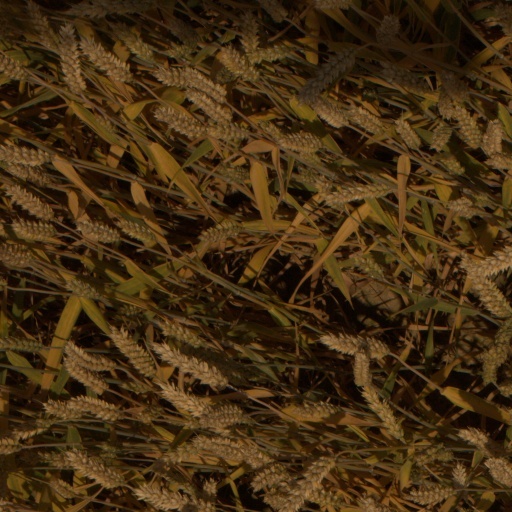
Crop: wheat